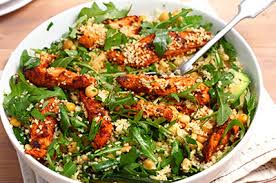
Yemek: kisir